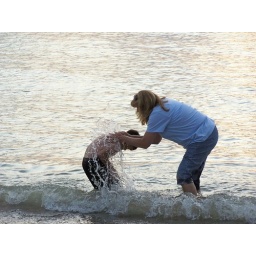
He's covered in wet sand and this water is soooo cold